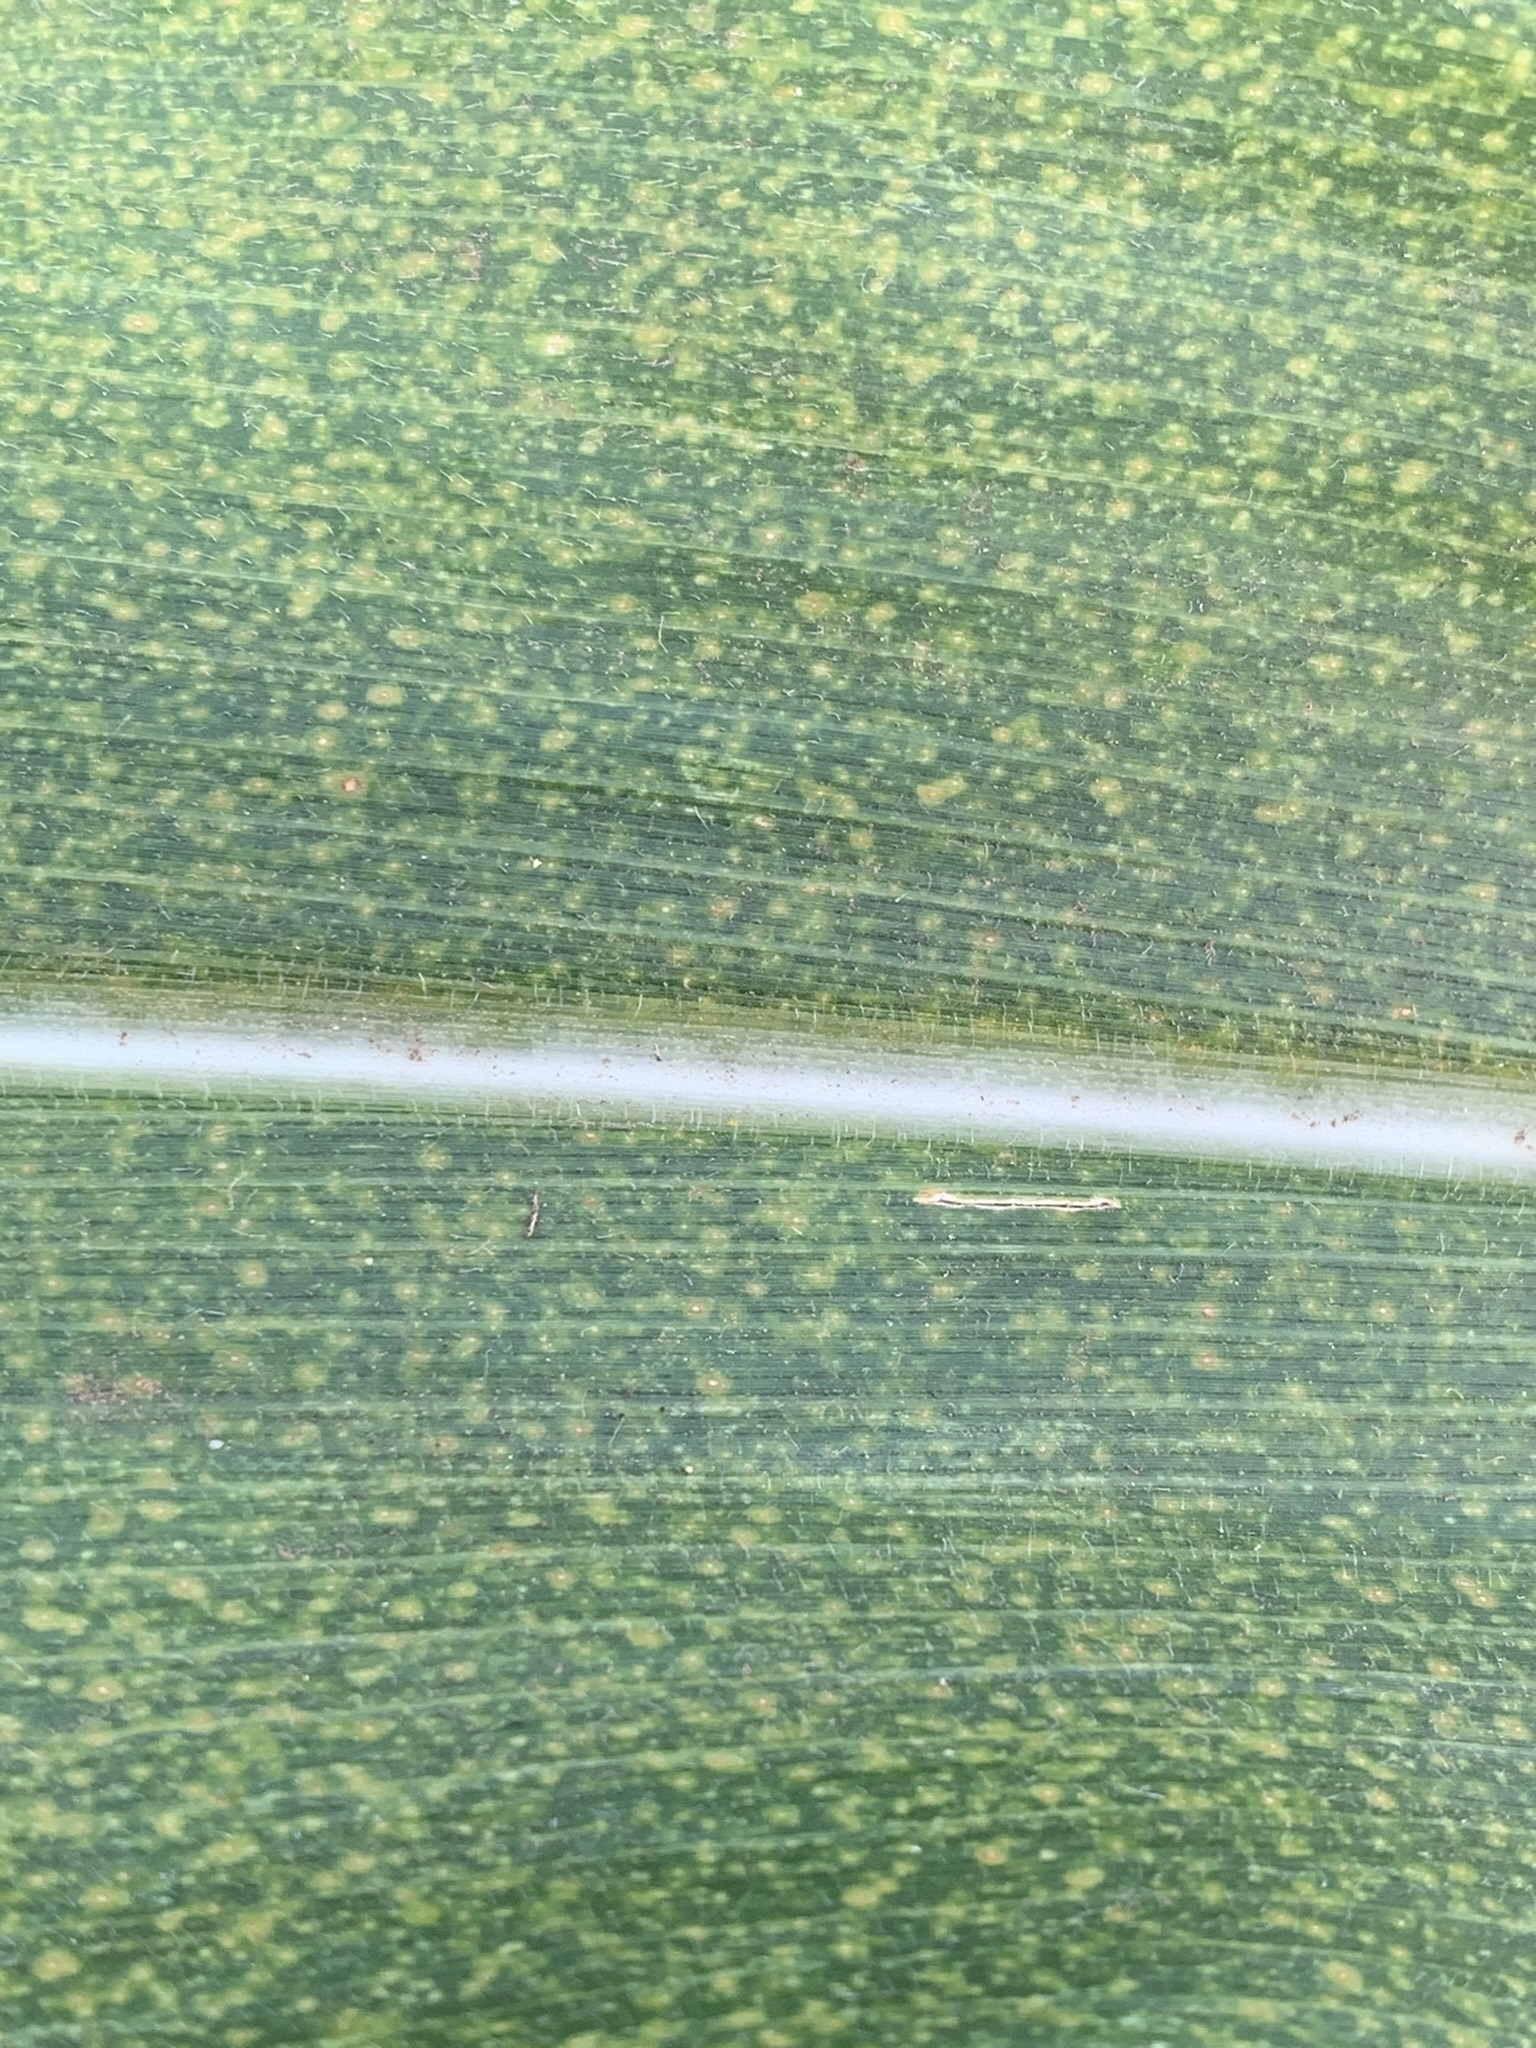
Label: MLN